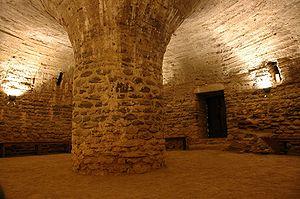
L’abbaye de Saint-Michel de Cuxa est un monastère bénédictin situé au pied du Canigou, sur la commune de Codalet dans le département français des Pyrénées-Orientales en région Occitanie. Il fait partie de la province espagnole de la congrégation de Subiaco.